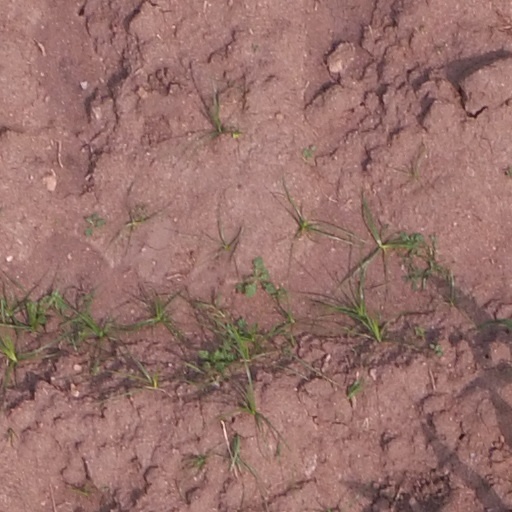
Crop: maize; corn